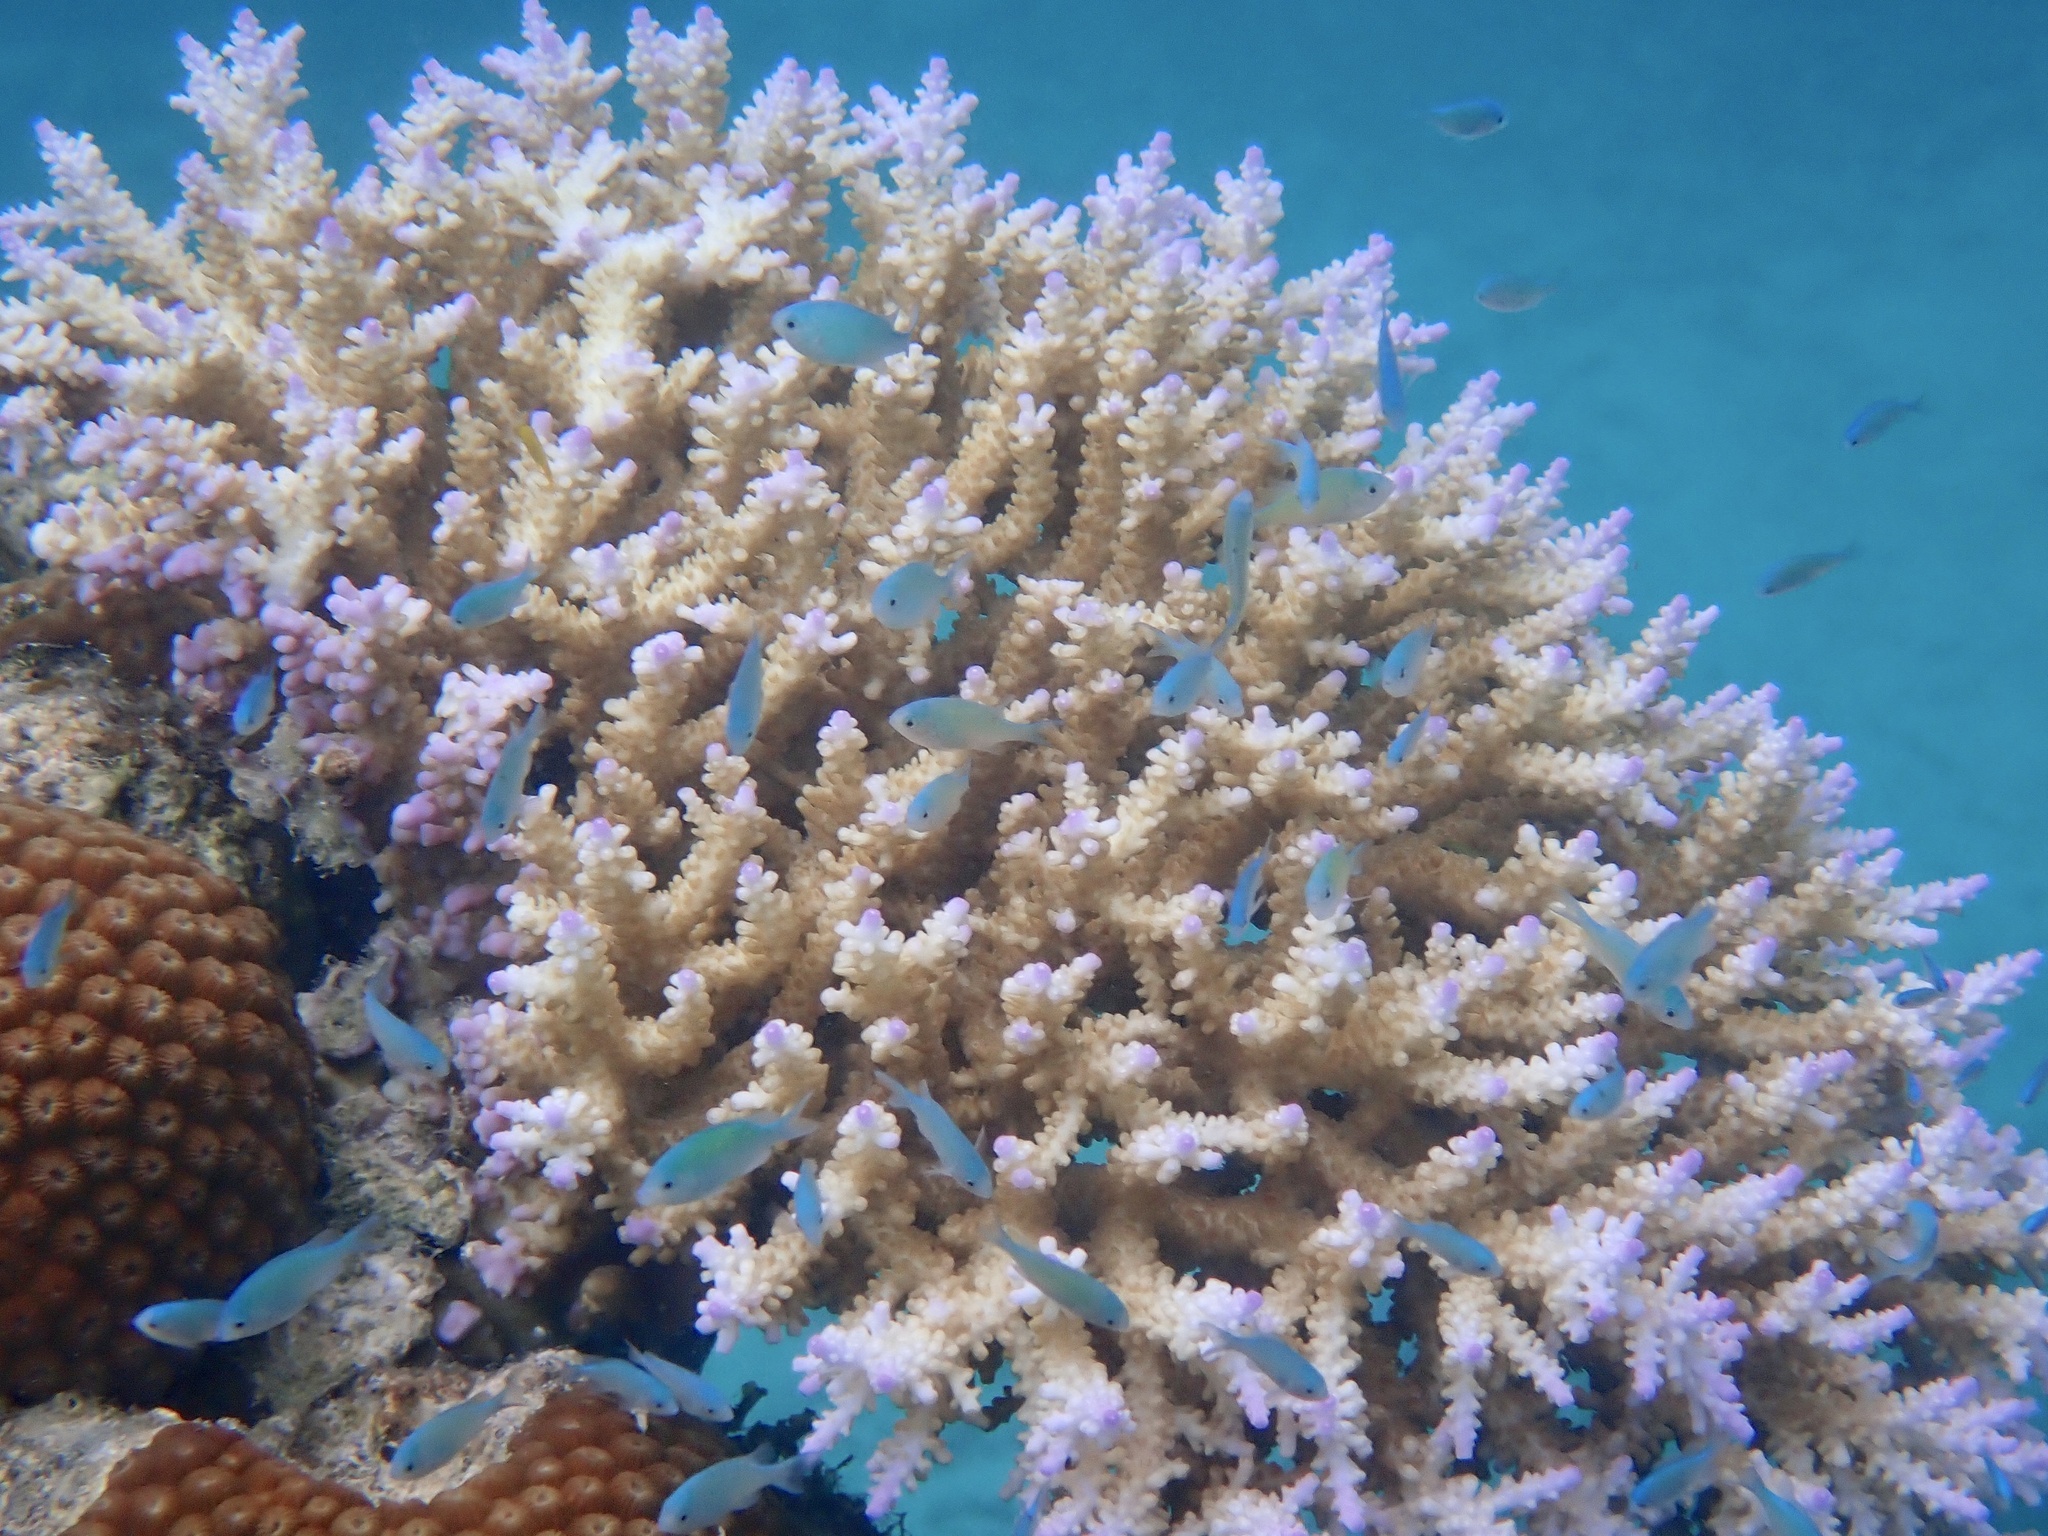
Chromis viridis (Blue-green Chromis)